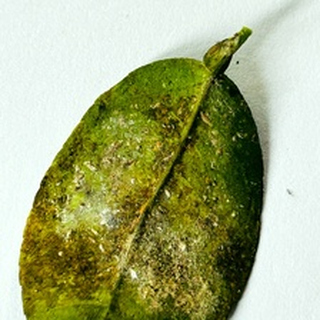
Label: lemon_bacterial_blight